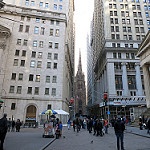
Label: street